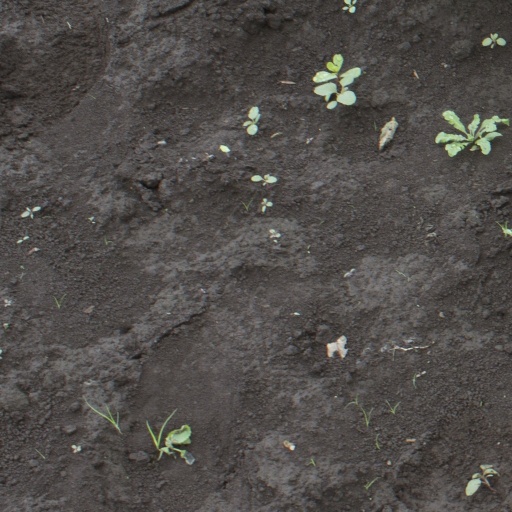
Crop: soybean